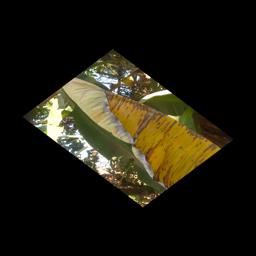
Label: MALBHOG LEAF